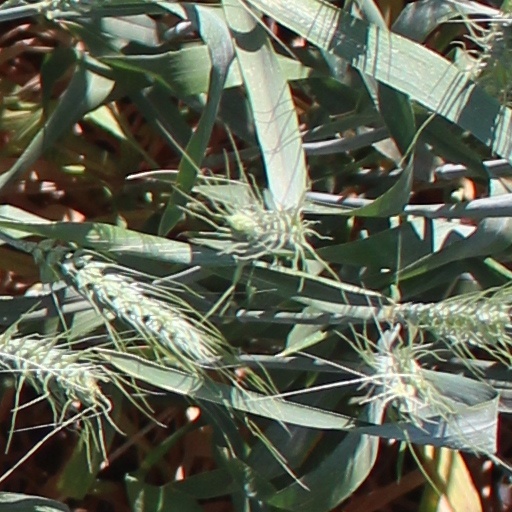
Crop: wheat